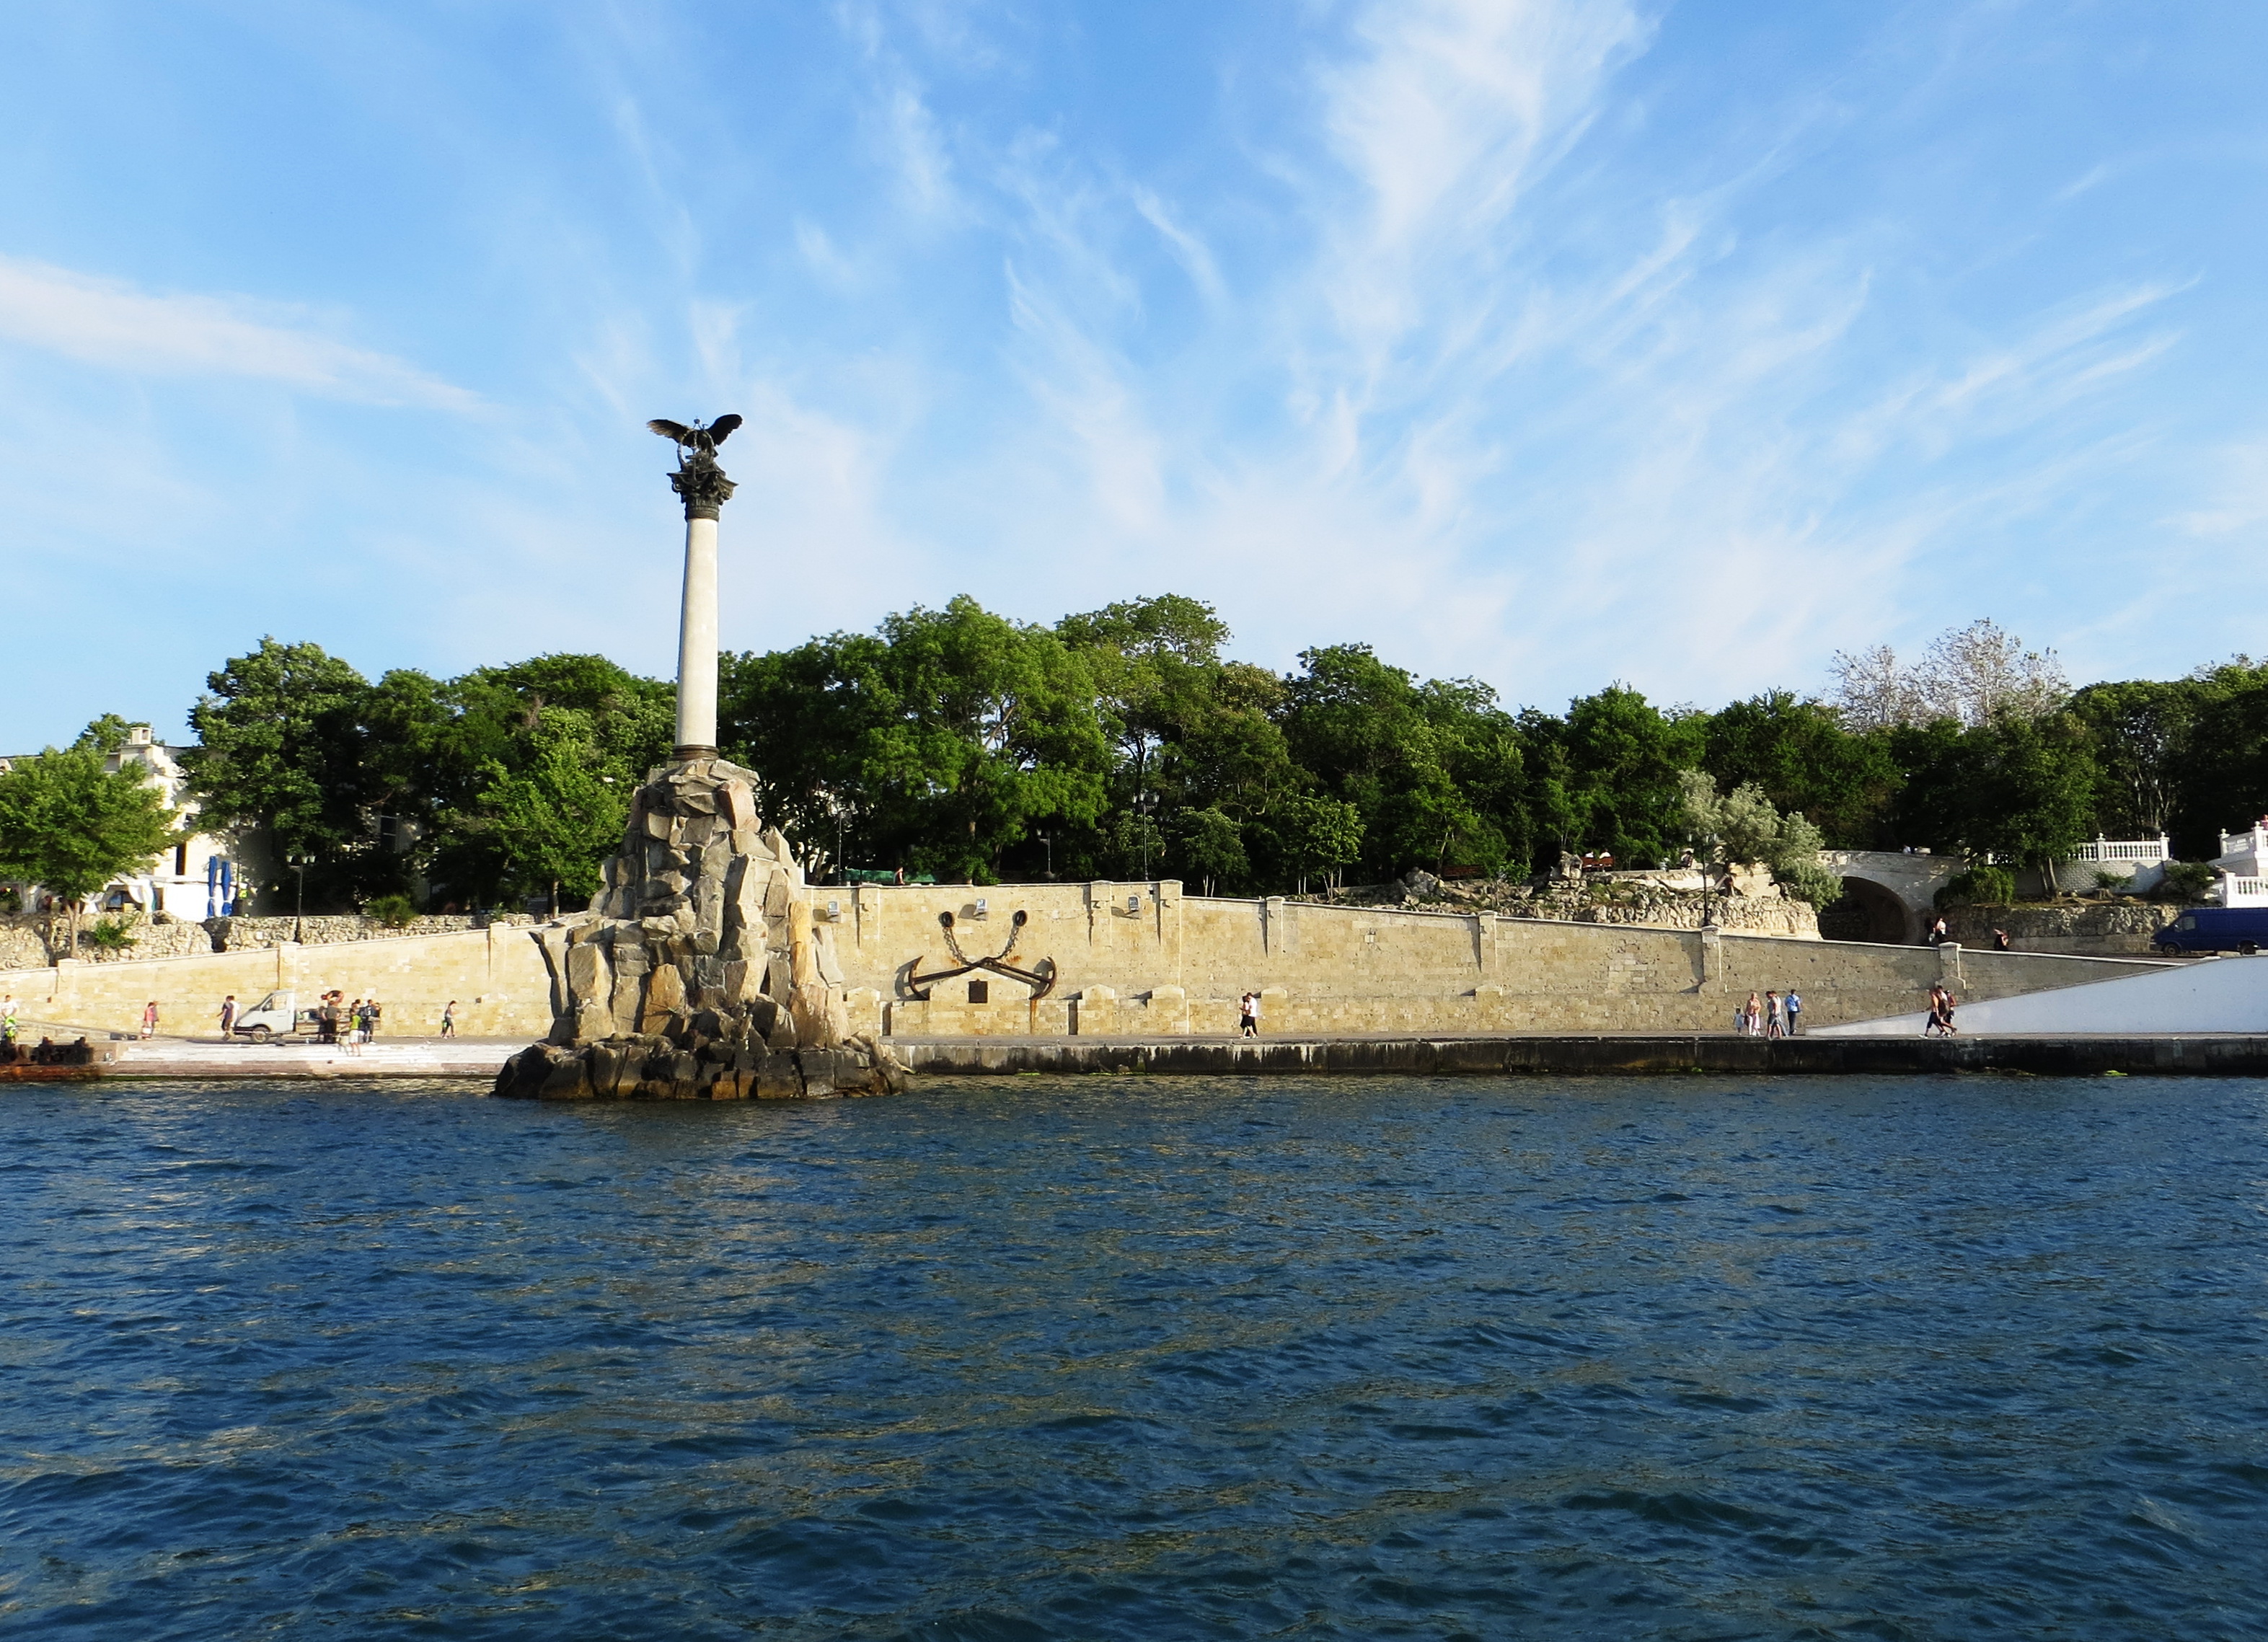
sevastopol, crimea, monument, sea, black sea, landscape, city landscape, sky, blue, waterway, water, tree, river, coast, bank, tourism, lake